Robby Andrews

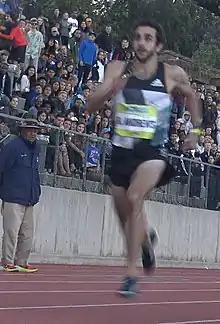
Robby Andrews at the 2016 Hoka One One Middle Distance Classic, at Occidental College, May 10, 2016

Raised in Manalapan Township, New Jersey, Andrews attended Manalapan High School, graduating in 2009. As a senior in 2009, he set the U.S. high school indoor records for both the 800 m, at 1:49.21, and the 1000 m, at 2:22.28. At the 2010 World Junior Championships in Athletics in Moncton, Canada, Andrews won a bronze medal over 800 m, becoming (along with silver medalist Casimir Loxsom) the first American male to medal in a middle distance event at the world junior championships.